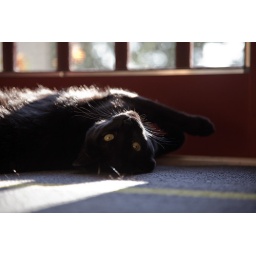
The boys really like the new screen door. Carl is soaking in the sun.